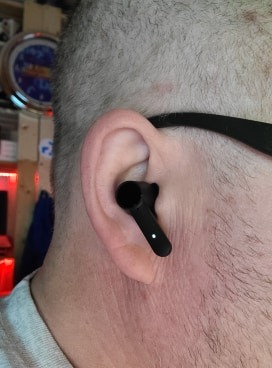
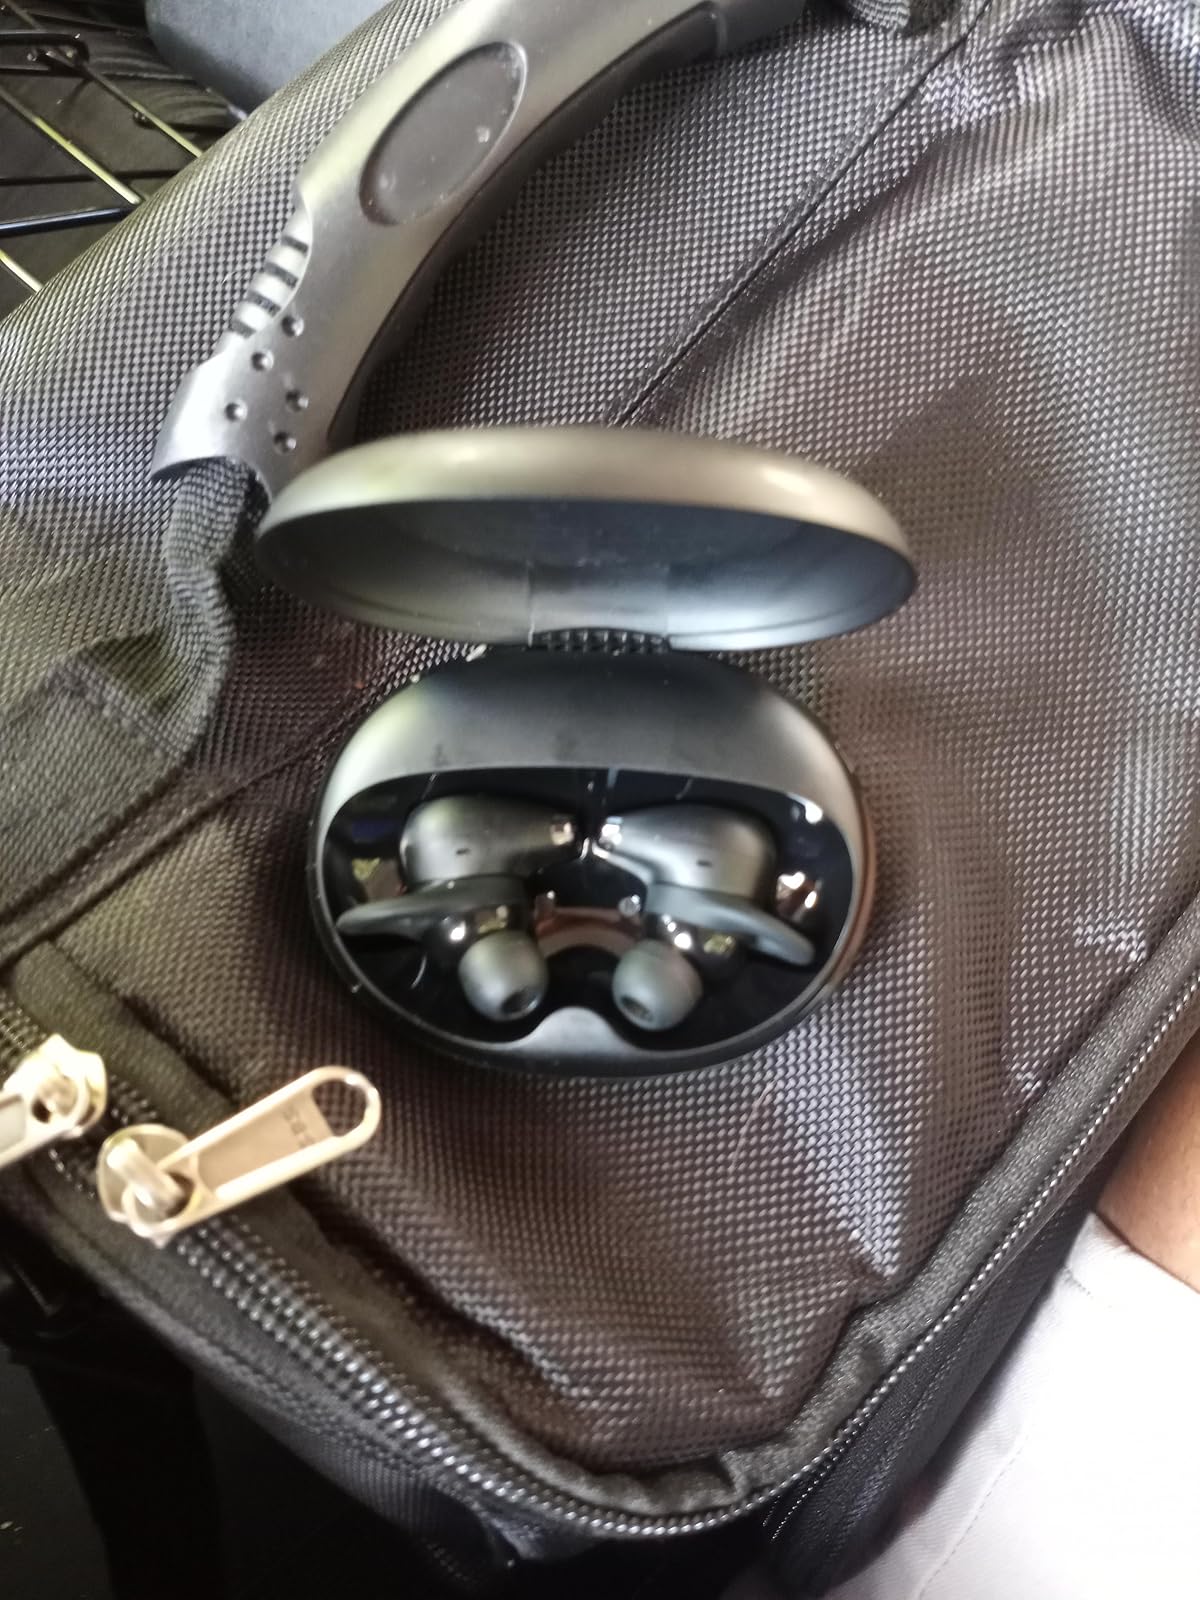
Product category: earbuds
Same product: no